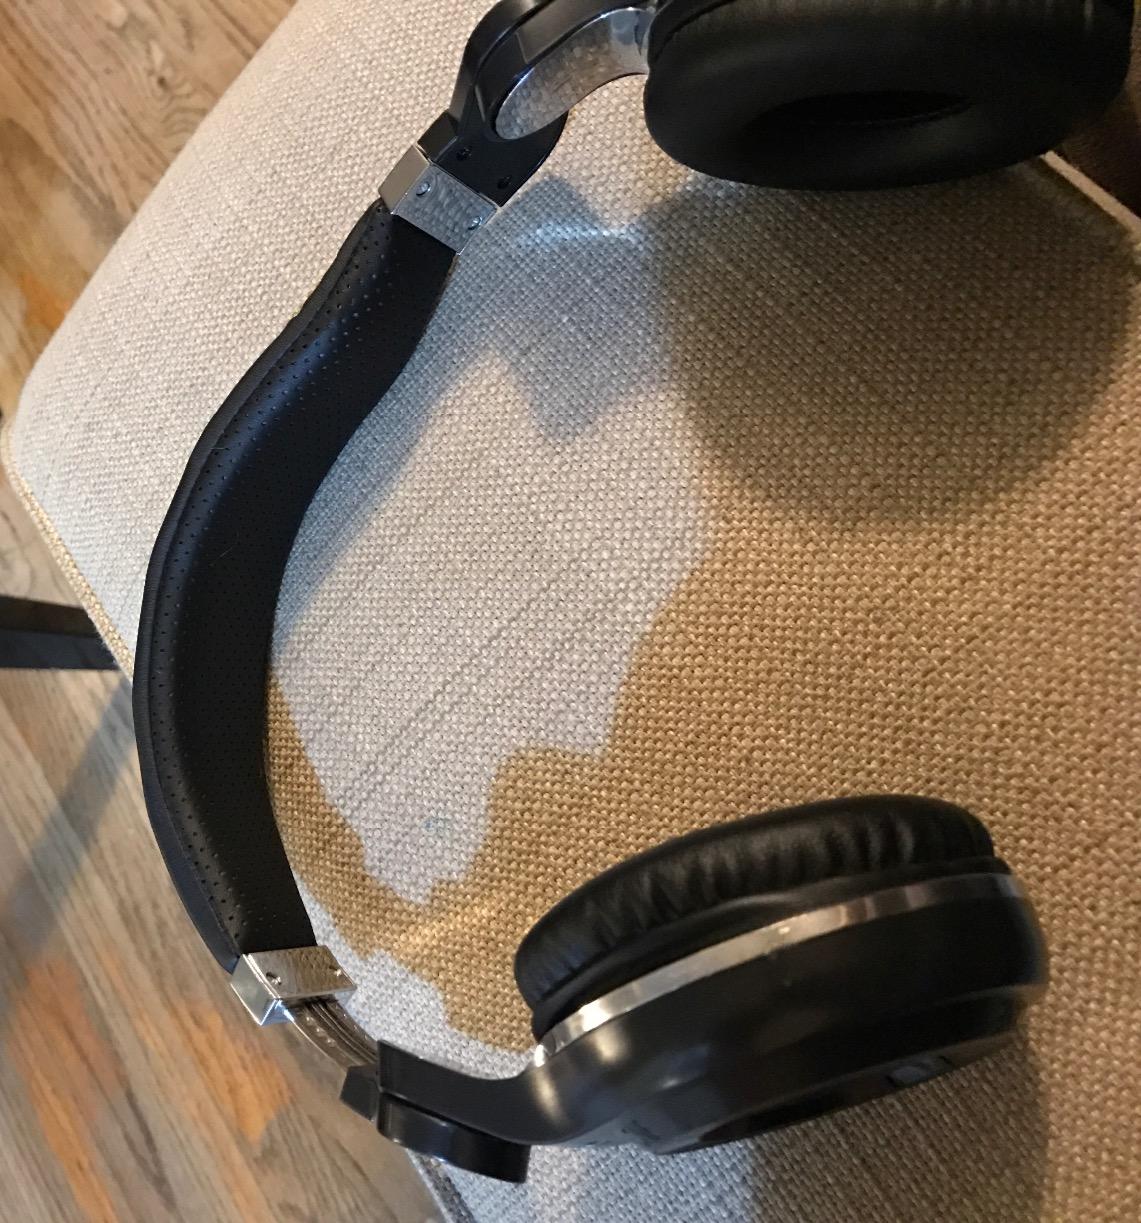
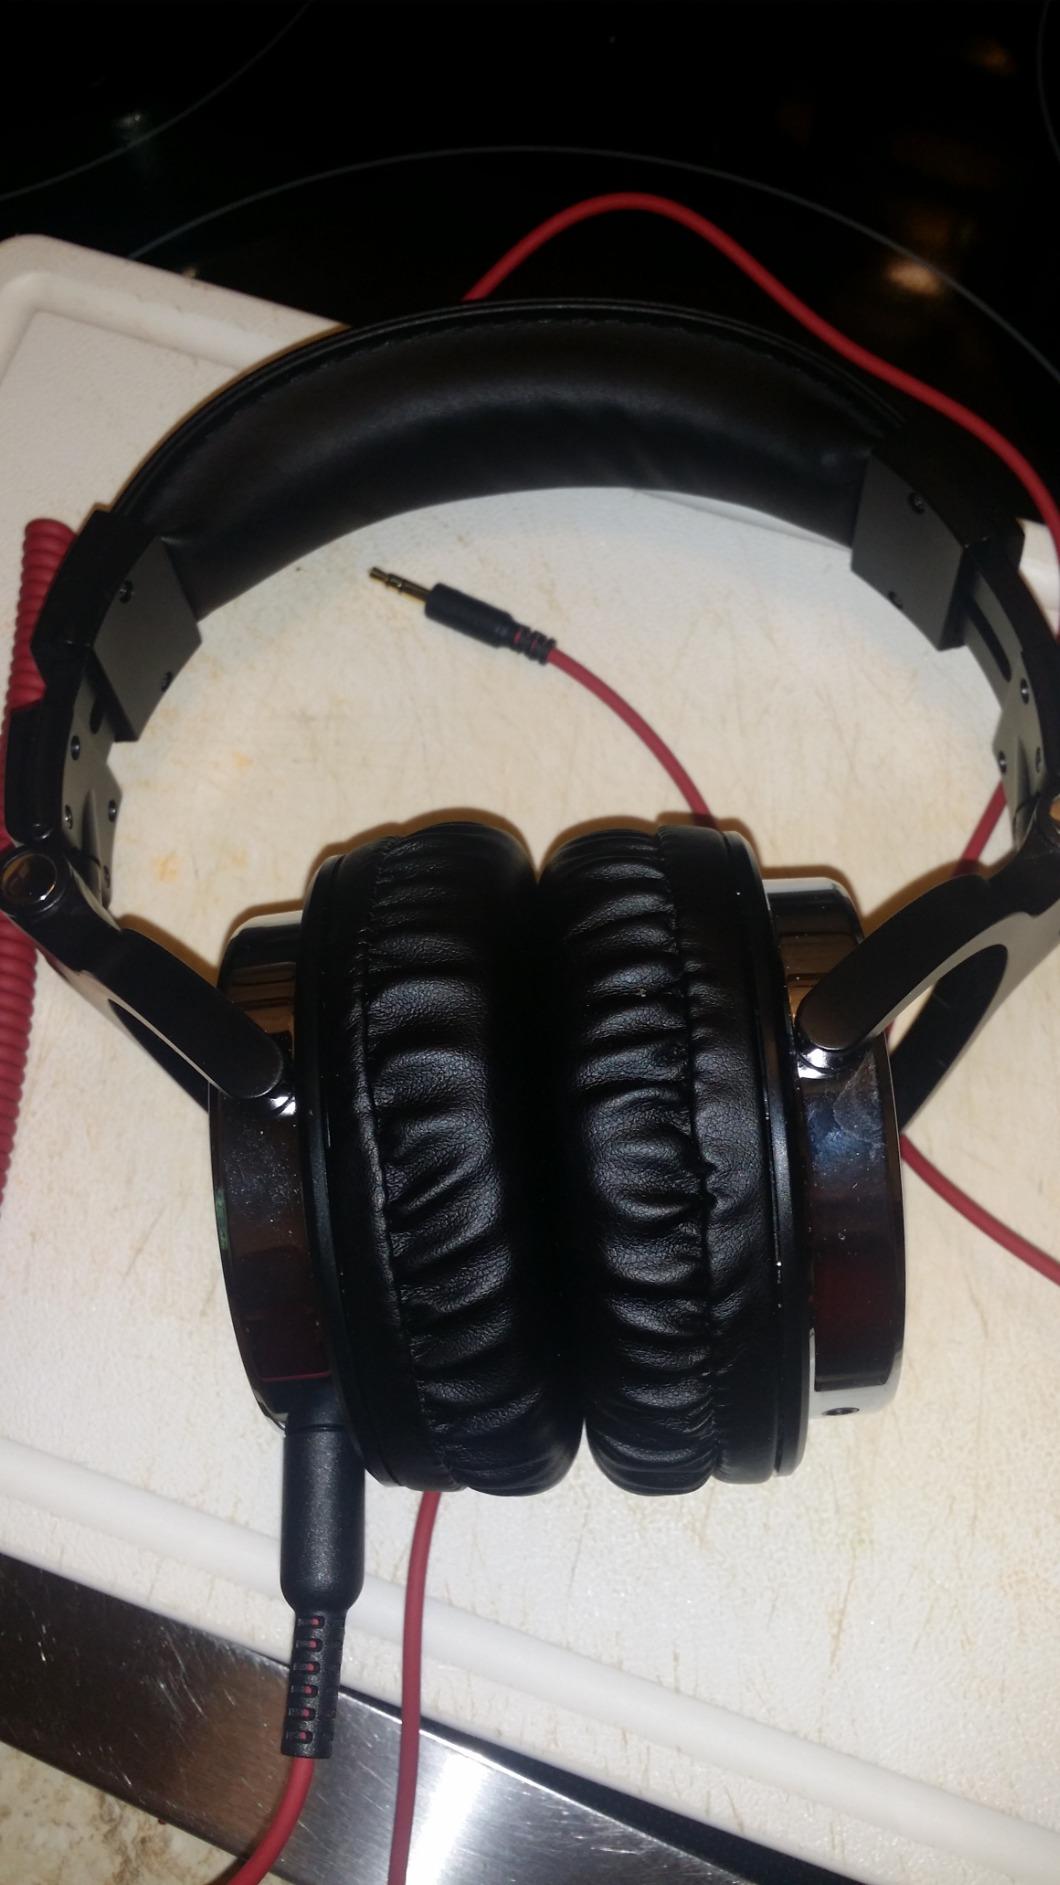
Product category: headphones
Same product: no